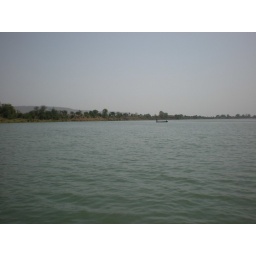
A boat in Narmada river